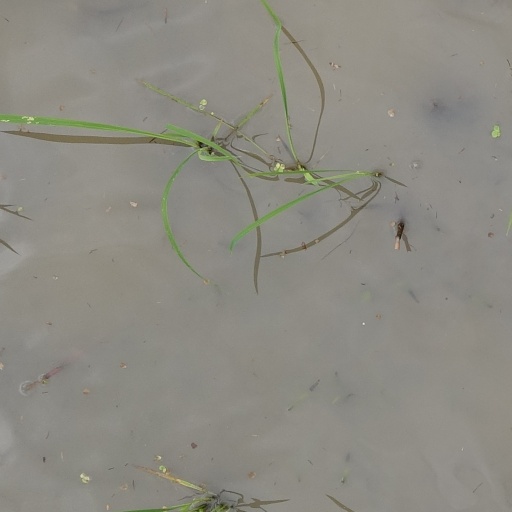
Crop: rice